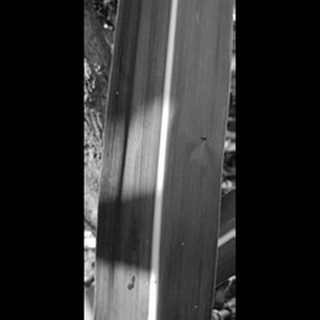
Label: healthy_sugarcane